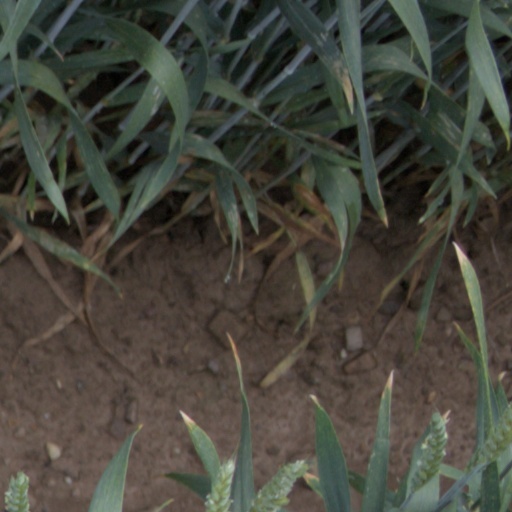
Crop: wheat